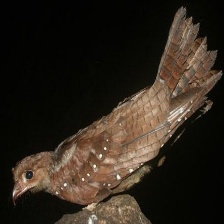
Species: OILBIRD
Scientific name: STEATORNIS CARIPENSIS